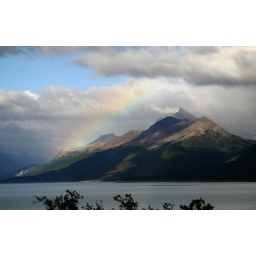
taken by Tony through the bus window on the way to the Perito Moreno glacier